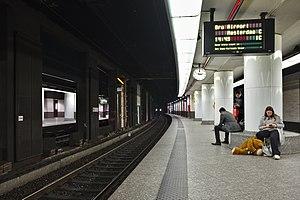
La gare de Bruxelles-Central, communément appelée gare Centrale, est une gare située sur la ligne 0 Bruxelles-Midi - Bruxelles-Nord, qui relie en souterrain la gare du Nord et la gare du Midi. Elle est la deuxième gare la plus fréquentée de Belgique avec près de 63 000 passagers par jour, soit 18 millions par an, bien qu'elle ne possède que six voies.